Military mascot

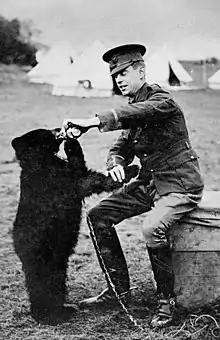
Lieutenant Harry Colebourn with Winnie the Bear, the mascot for the Canadian Army Veterinary Corps and inspiration for Winnie-the-Pooh

Goats have also become a common mascot amongst units and installations in the army. In 1955, Queen Elizabeth II presented the Royal 22 Régiment with a bezoar ibex that descended from a pair of goats gifted to Queen Victoria by the Shah of Persia. Named Batisse, the Queen continued to send replacement goats to the unit until a breeding pair found in 1972, securing the succession of the mascots for the unit. The unit has maintained 10 goats, all named Batisse as of 2011. Other units and installations that used goats as a mascot includes the Royal Canadian Dragoons, who adopted Peter the Goat during the First World War; and CFB Borden, who adopted Sergeant W. Marktime the goat in 1957.